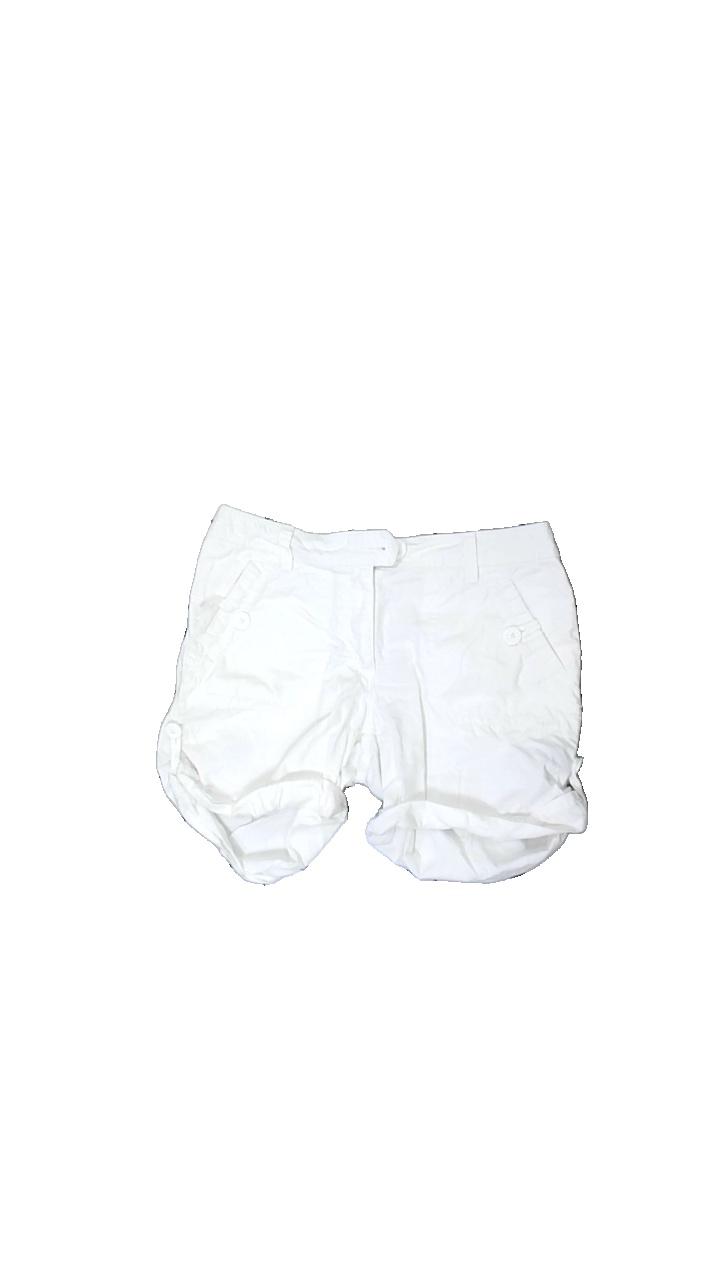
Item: Shorts (Ladies)
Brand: H&m
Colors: White
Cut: Regular
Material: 100% cotton
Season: All
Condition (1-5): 3
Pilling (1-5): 3
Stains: Minor
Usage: Export
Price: <50